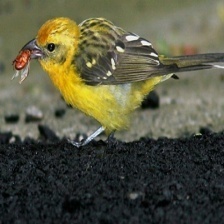
Species: FLAME TANAGER
Scientific name: PIRANGA BIDENTATA